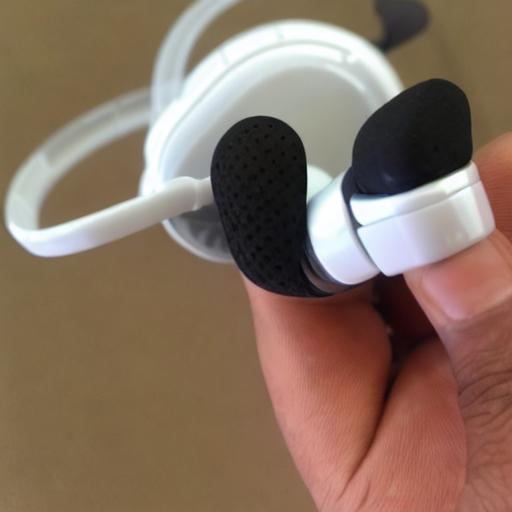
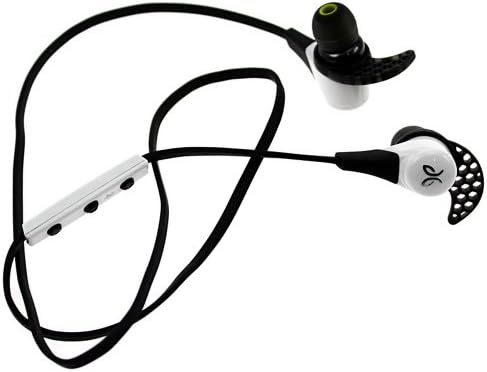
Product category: headphones
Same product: no